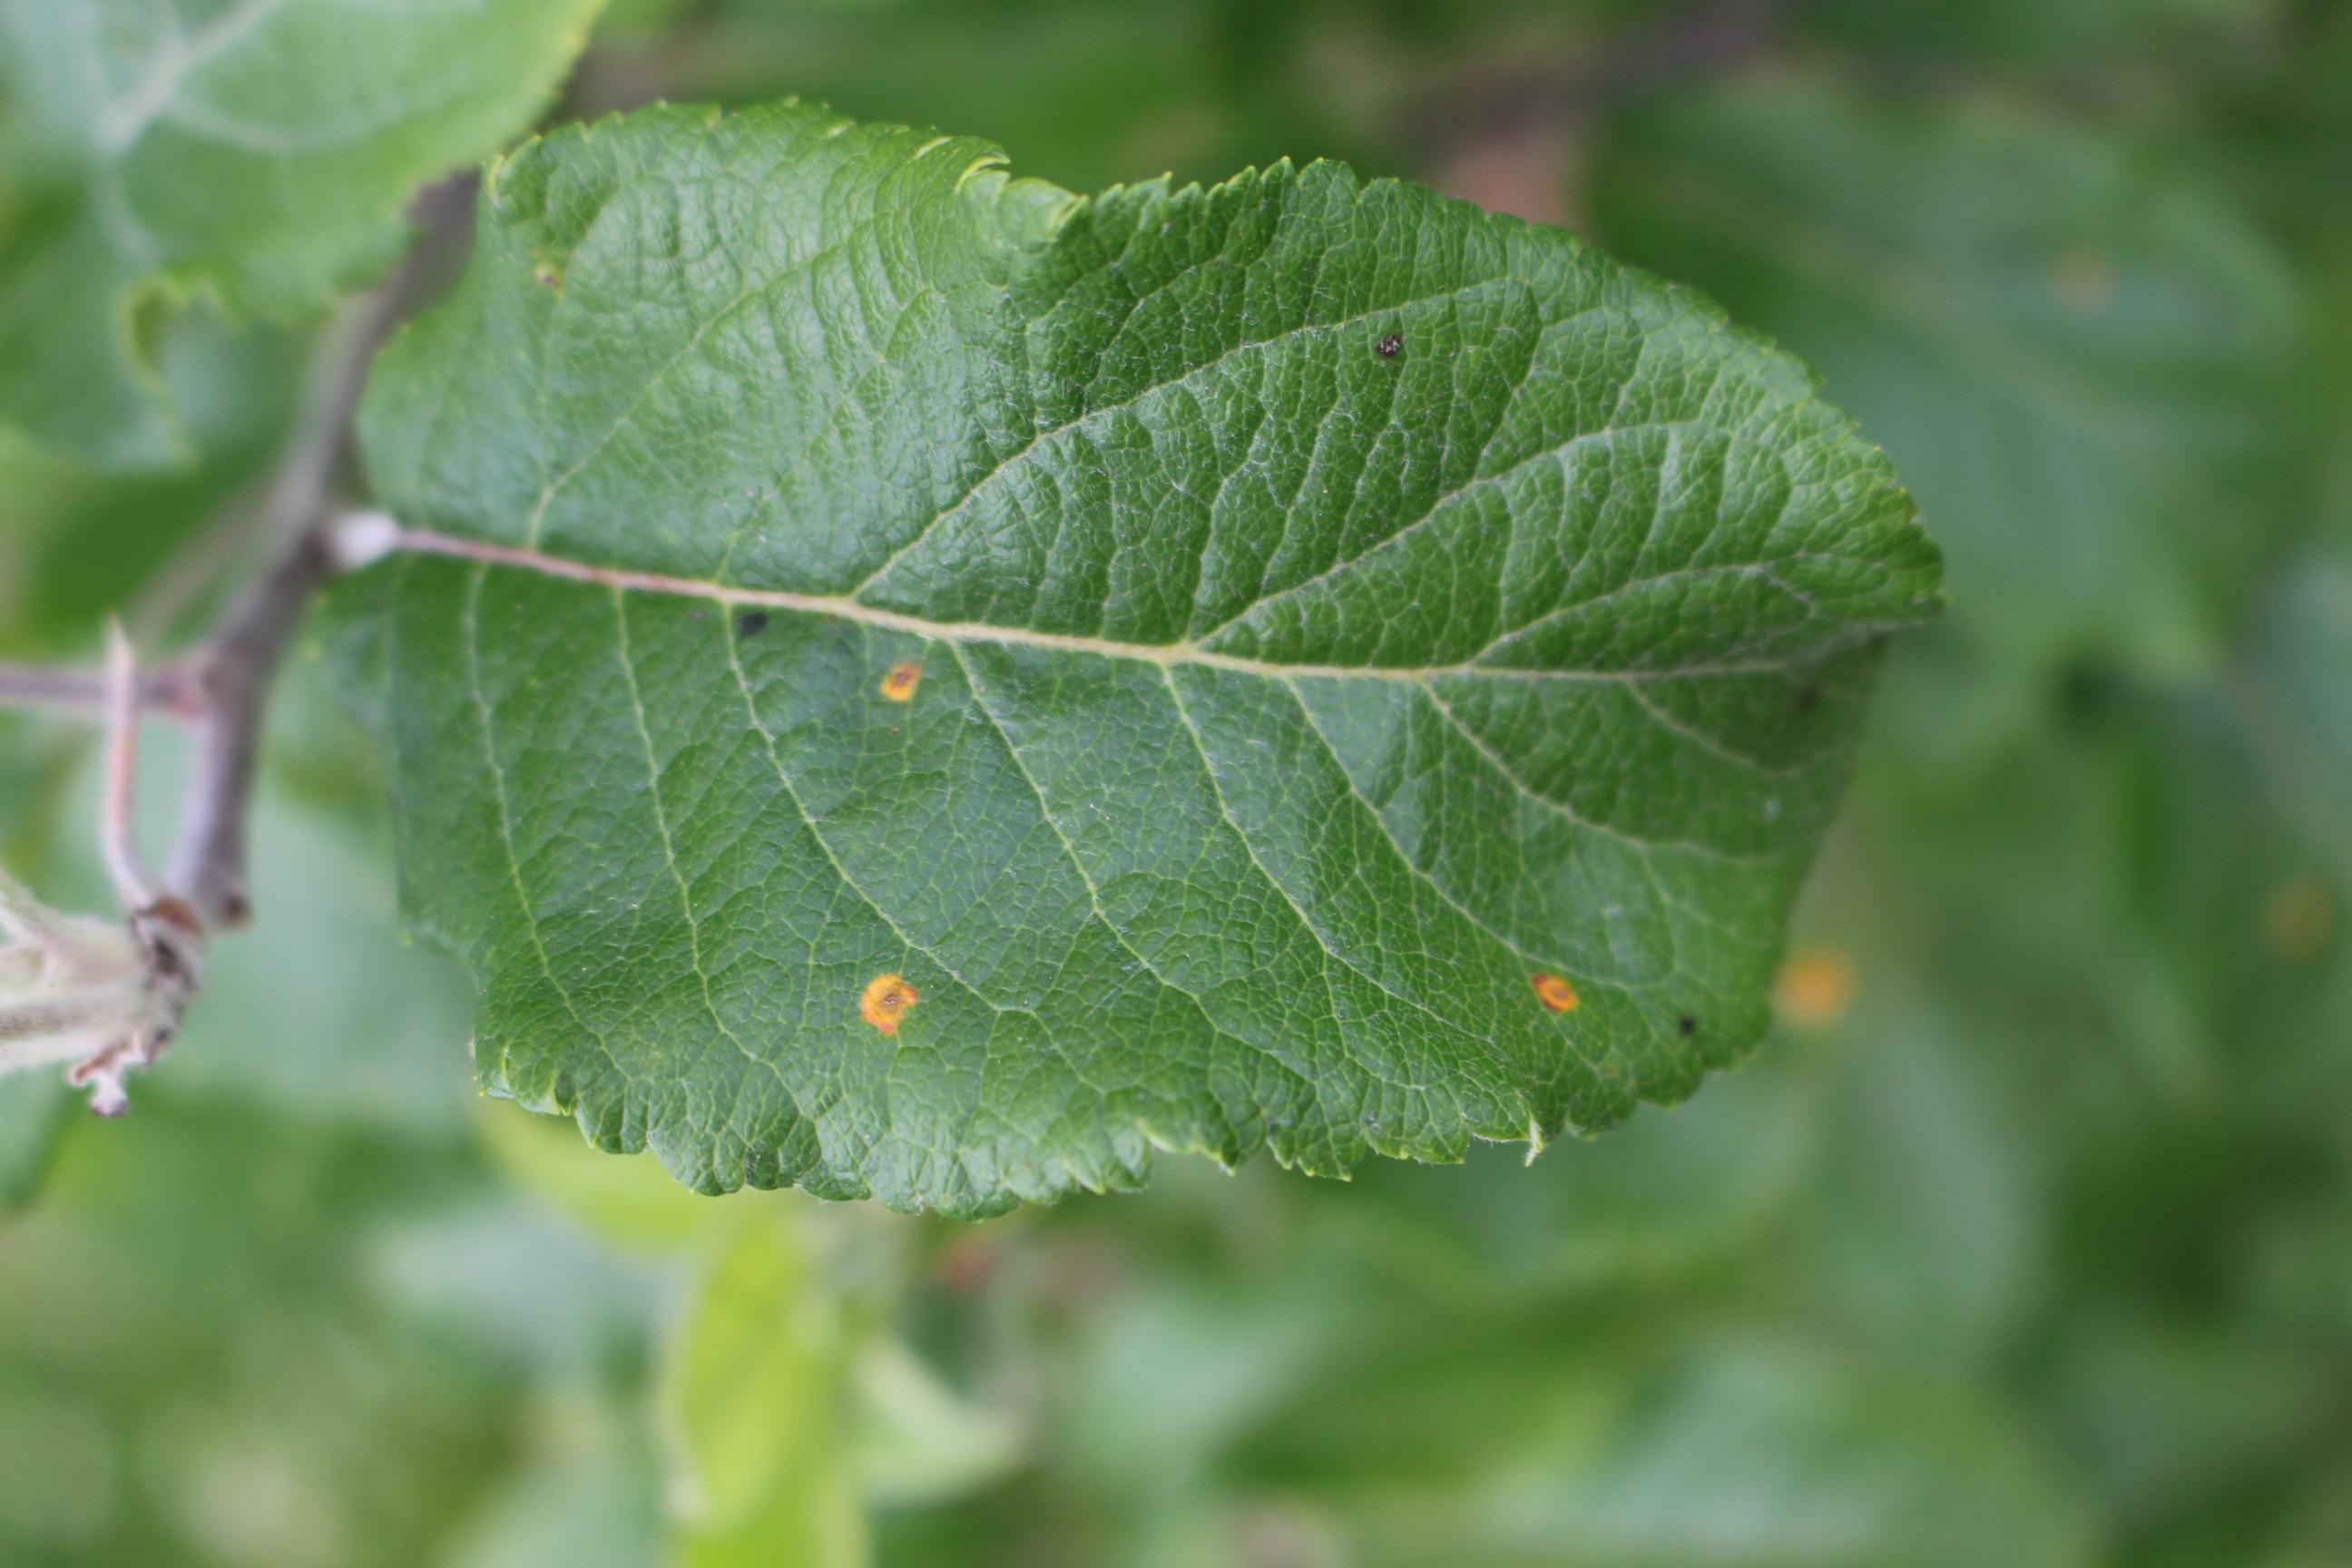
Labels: rust